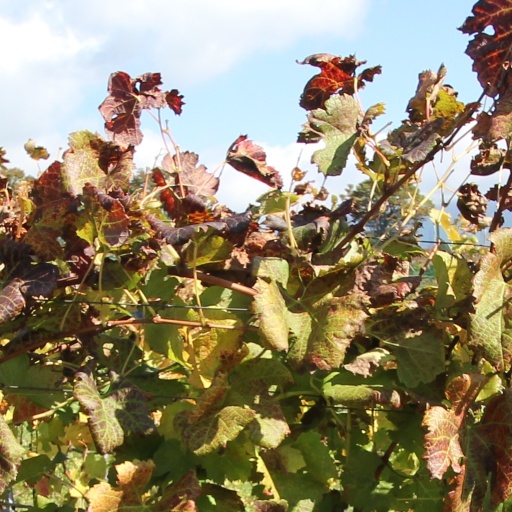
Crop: grape